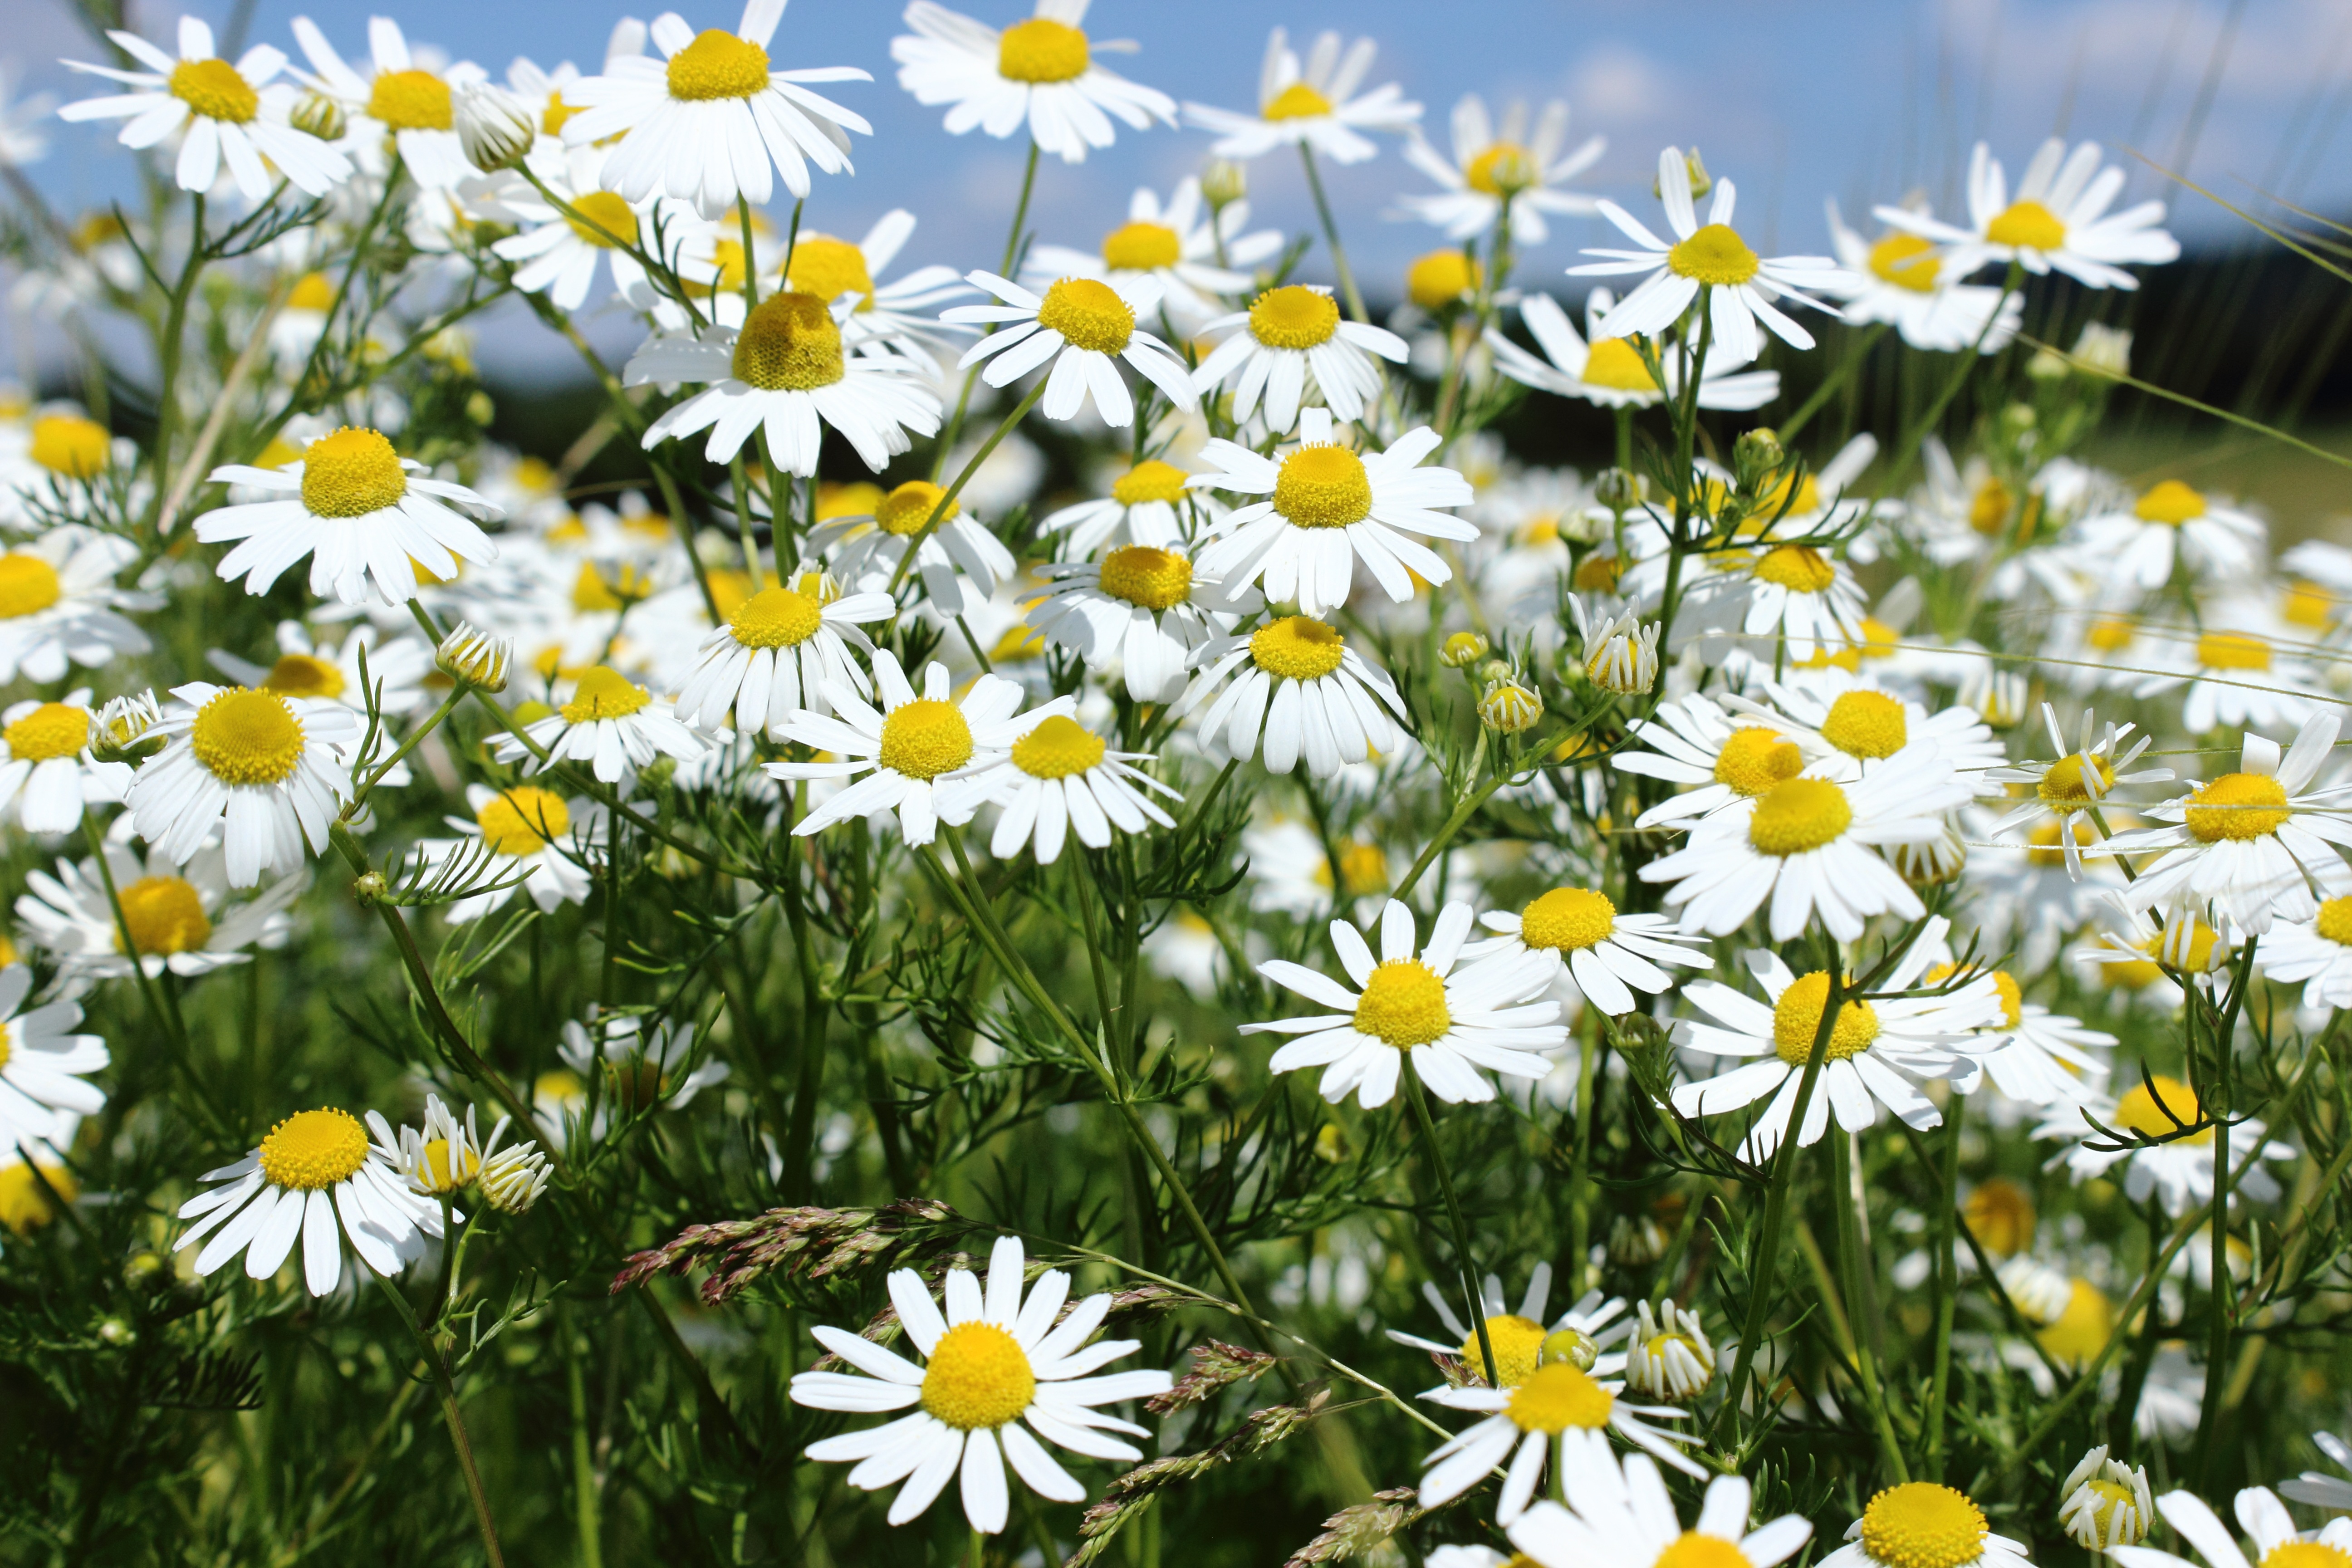
blossom, plant, field, meadow, sunlight, flower, petal, bloom, daisy, herb, flora, wildflower, roadside, chamomile, medicinal plant, bl tenmeer, flowering plant, wild herbs, daisy family, medicinal herbs, edge of field, medicinal herb, oxeye daisy, chamomile blossoms, land plant, chamaemelum nobile, marguerite daisy, tanacetum parthenium, garden cosmos